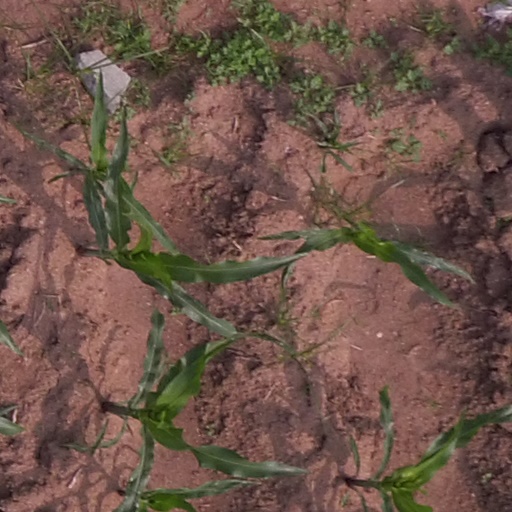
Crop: maize; corn